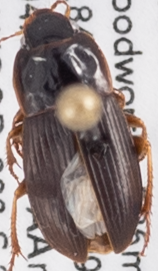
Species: Harpalus opacipennis
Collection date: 2021-08-04
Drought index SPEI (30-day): -2.09
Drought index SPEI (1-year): -2.09
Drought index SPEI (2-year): -0.82